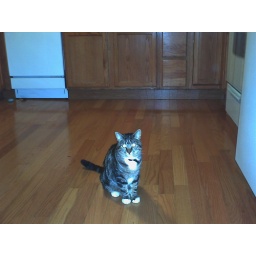
My cat sitting in my kitchen!